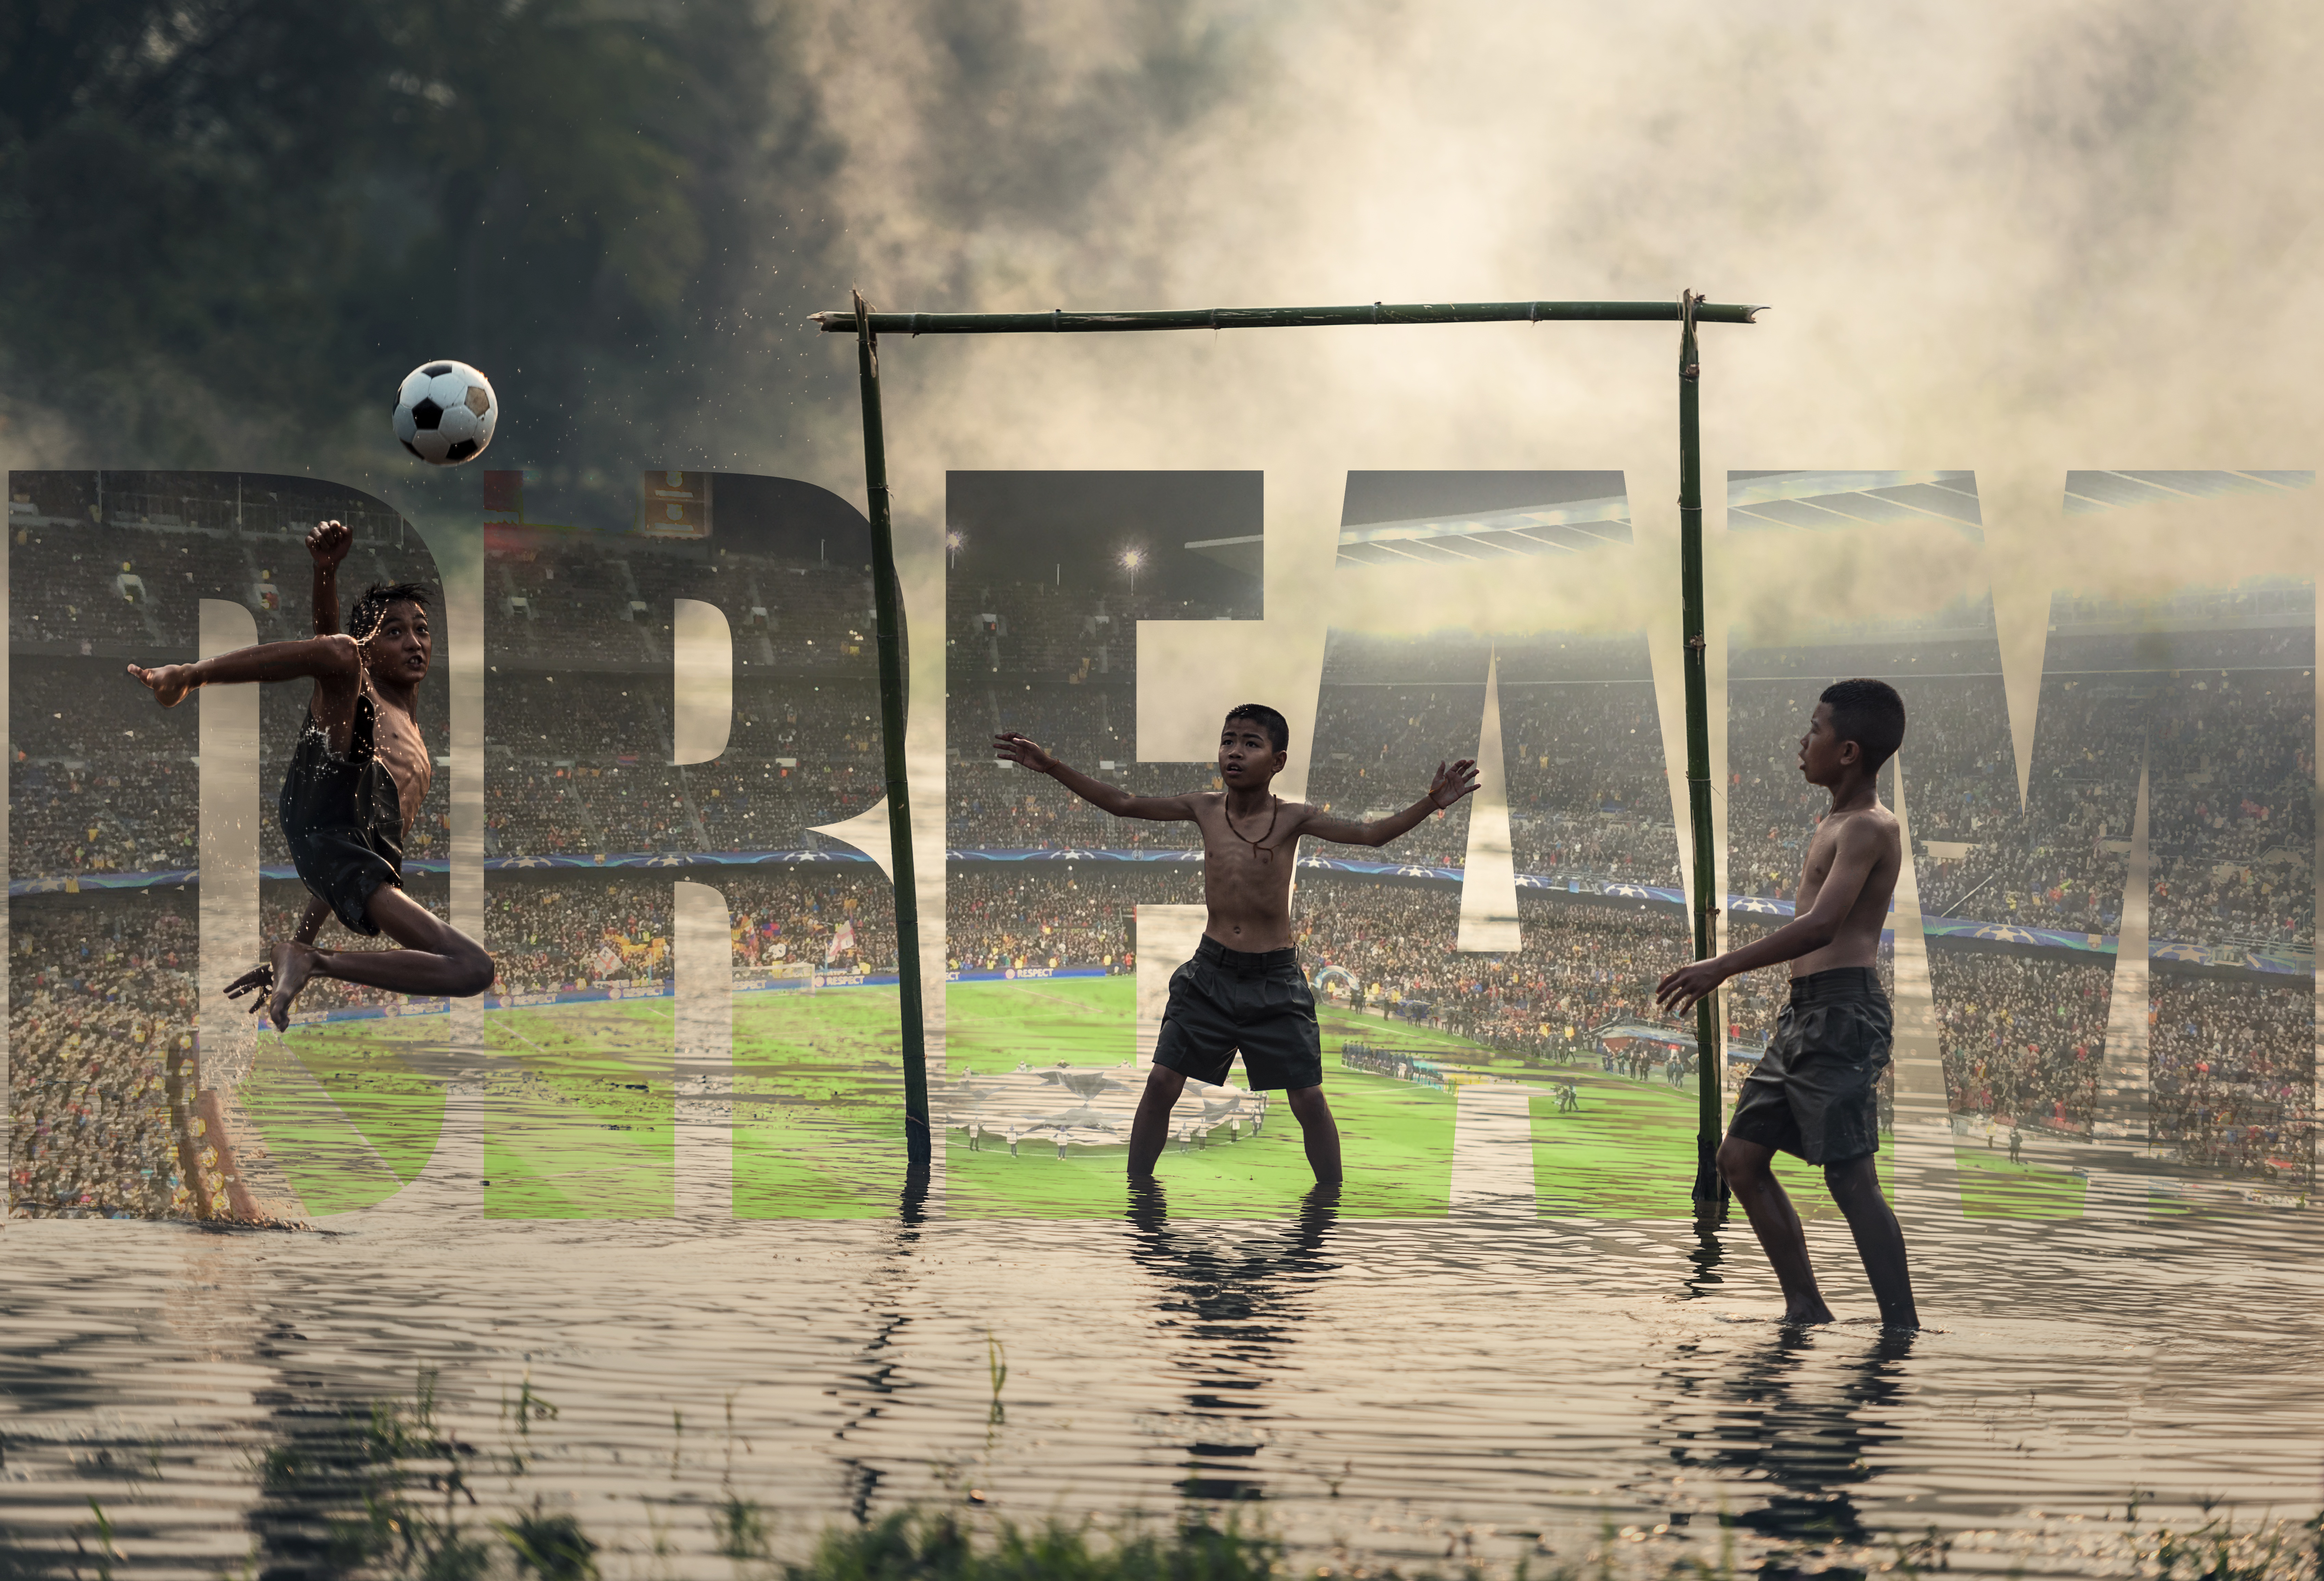
soccer, goal, dream, pitch, champions, africa, europe, poor, rich, water, photography, reflection, recreation, morning, fun, girl, leisure, sky, tree, sports